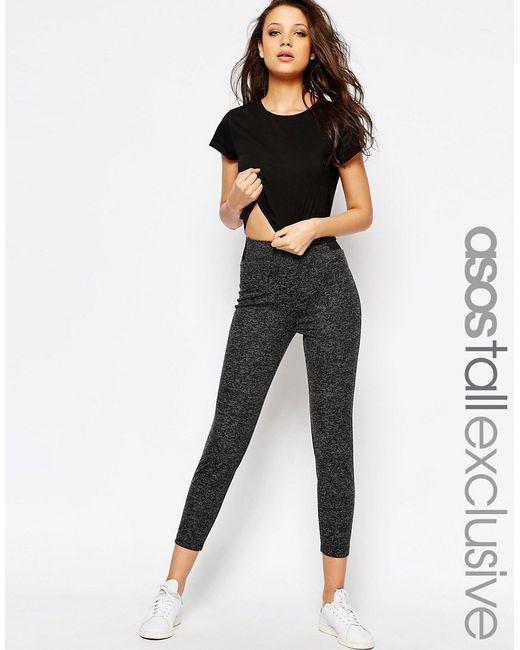
UMSTANDSHOSE MIT GEBÜRSTETEM HACCI-JOGGER UNTER DEM BAUCH